Brushford, Devon

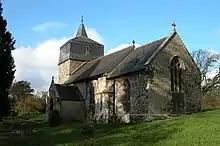
Brushford Church

Brushford is a village and civil parish in the Mid Devon district of Devon in England. According to the 2001 census it had a population of 59. The village is situated on the River Taw, and is about 12 miles north-east of Okehampton.